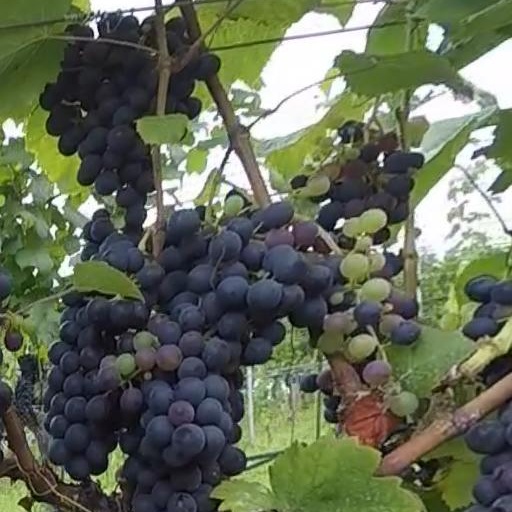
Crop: grape